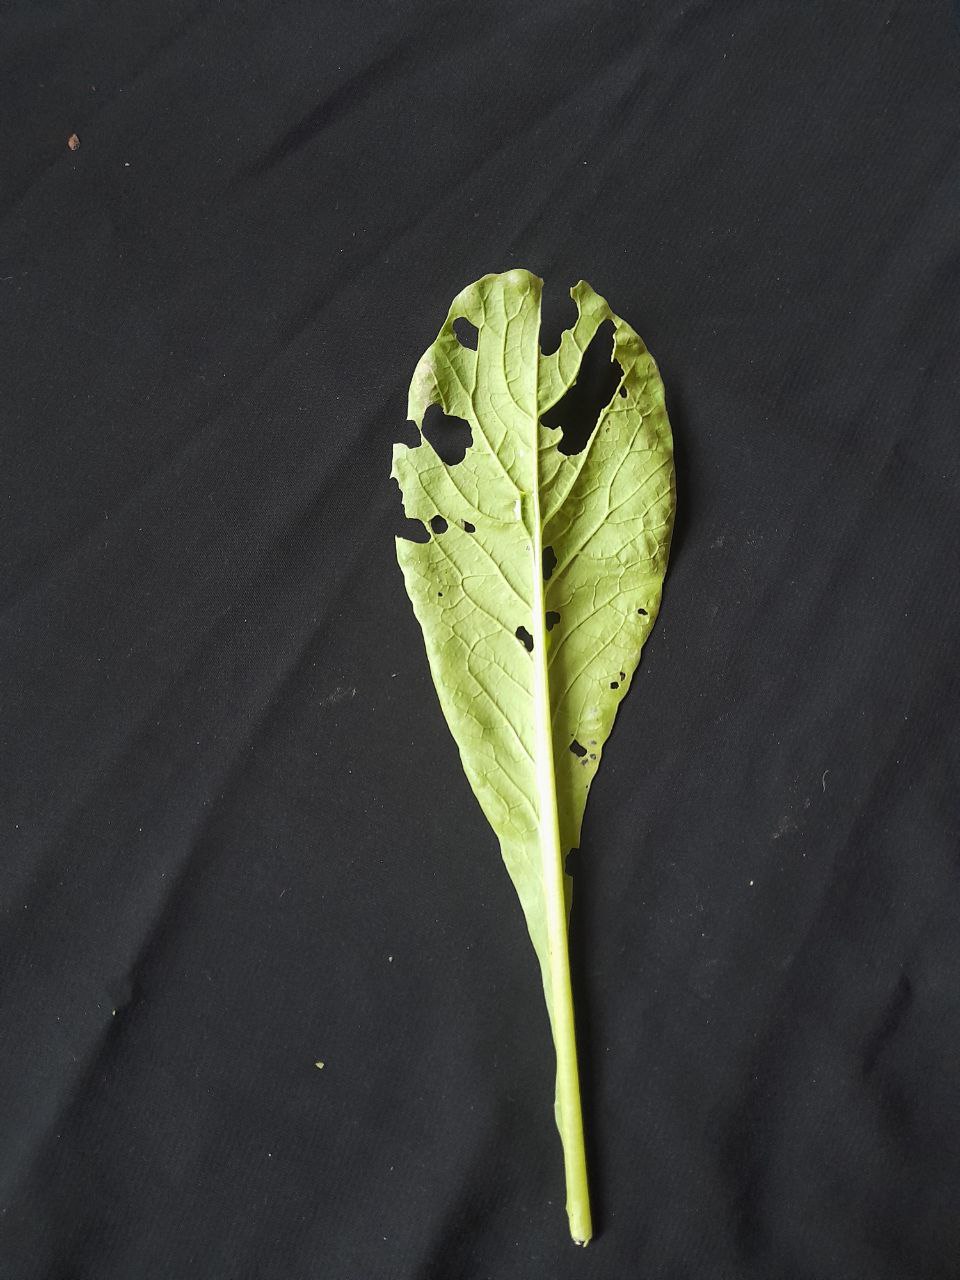
Label: flea beetle